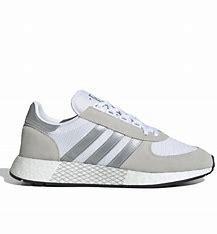
Brand: Adidas
Model: Marathon Tech